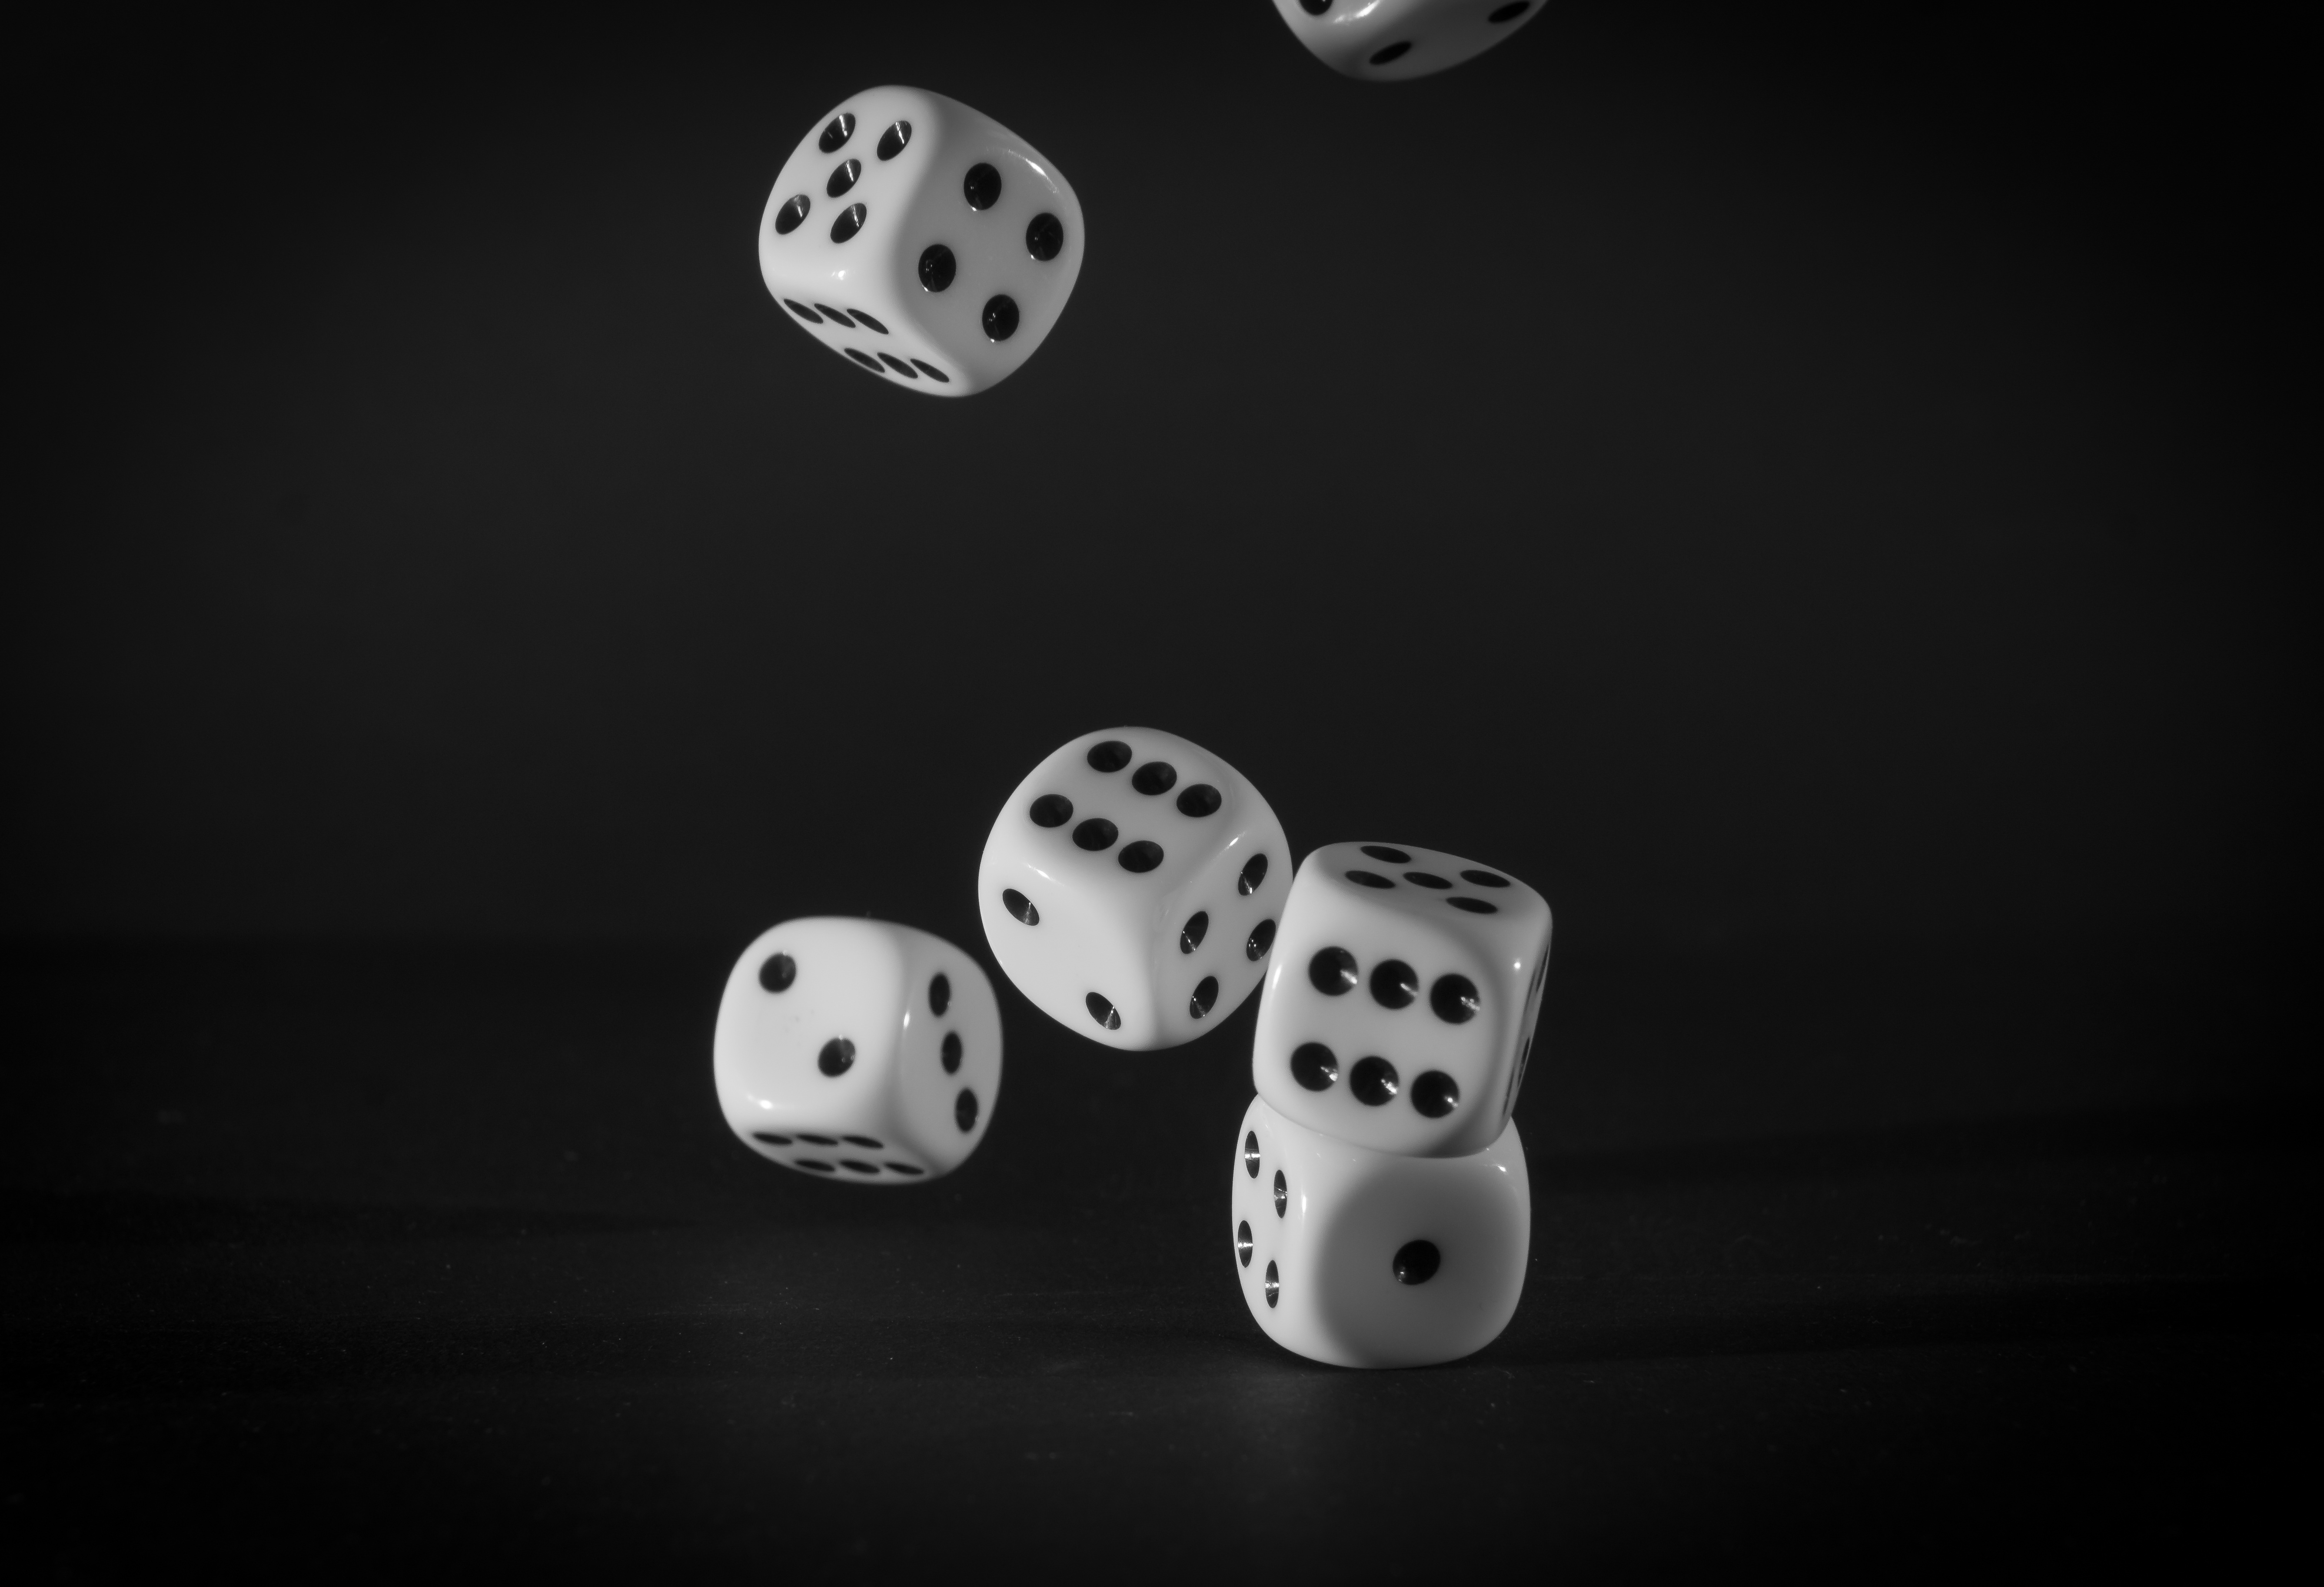
black and white, fall, recreation, monochrome, board game, eyes, sports, cube, games, dice, dice game, monochrome photography, eight ball, indoor games and sports, tabletop game